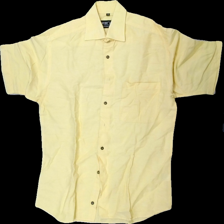
View: front
Type: Shirt
Category: Ladies
Brand: Not in the list
Brand text on label: Seven seas
Colors: Yellow
Material: 100% bomull
Pattern: Other
Cut: Regular
Size: S
Season: All
Stains: Minor
Damage: smuts fläckar
Damage location: middle center
Price range: <50
Recommended usage: Reuse
Description: skjorta